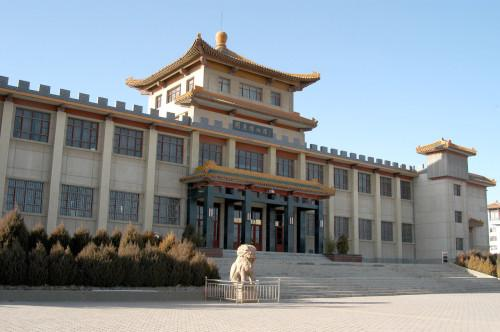
地标名称：宁夏固原博物馆
所在城市：固原市·原州区